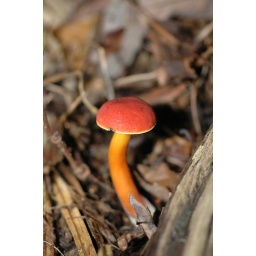
A bright red and orange fungu gowing in the woods.